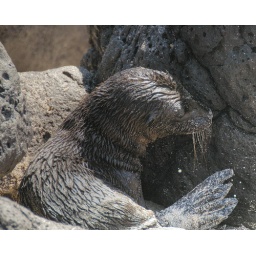
Newborn nestled in the rocks on the beach of Santa Fe Island, The Galapagos, Ecuador